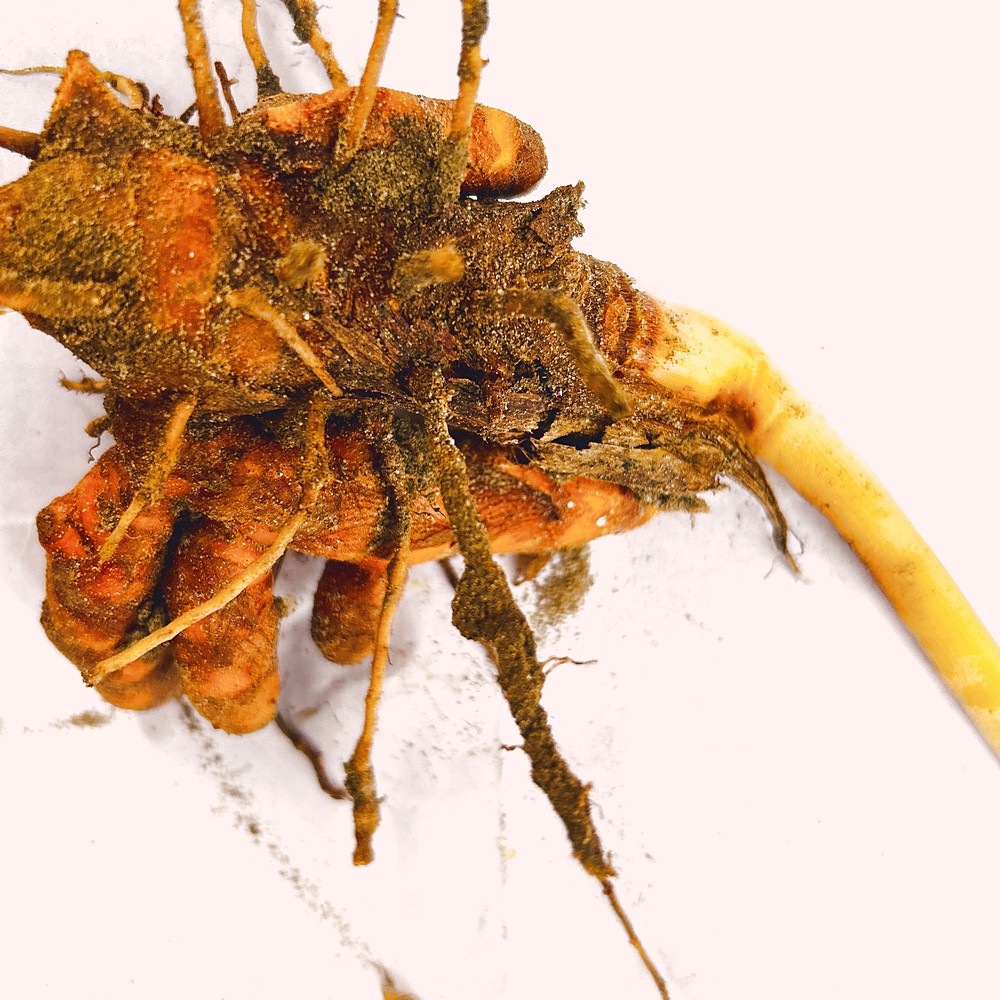
Label: Rhizome Healthy Root